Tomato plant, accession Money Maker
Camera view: vertical (180 deg); turntable rotation: 300 degrees
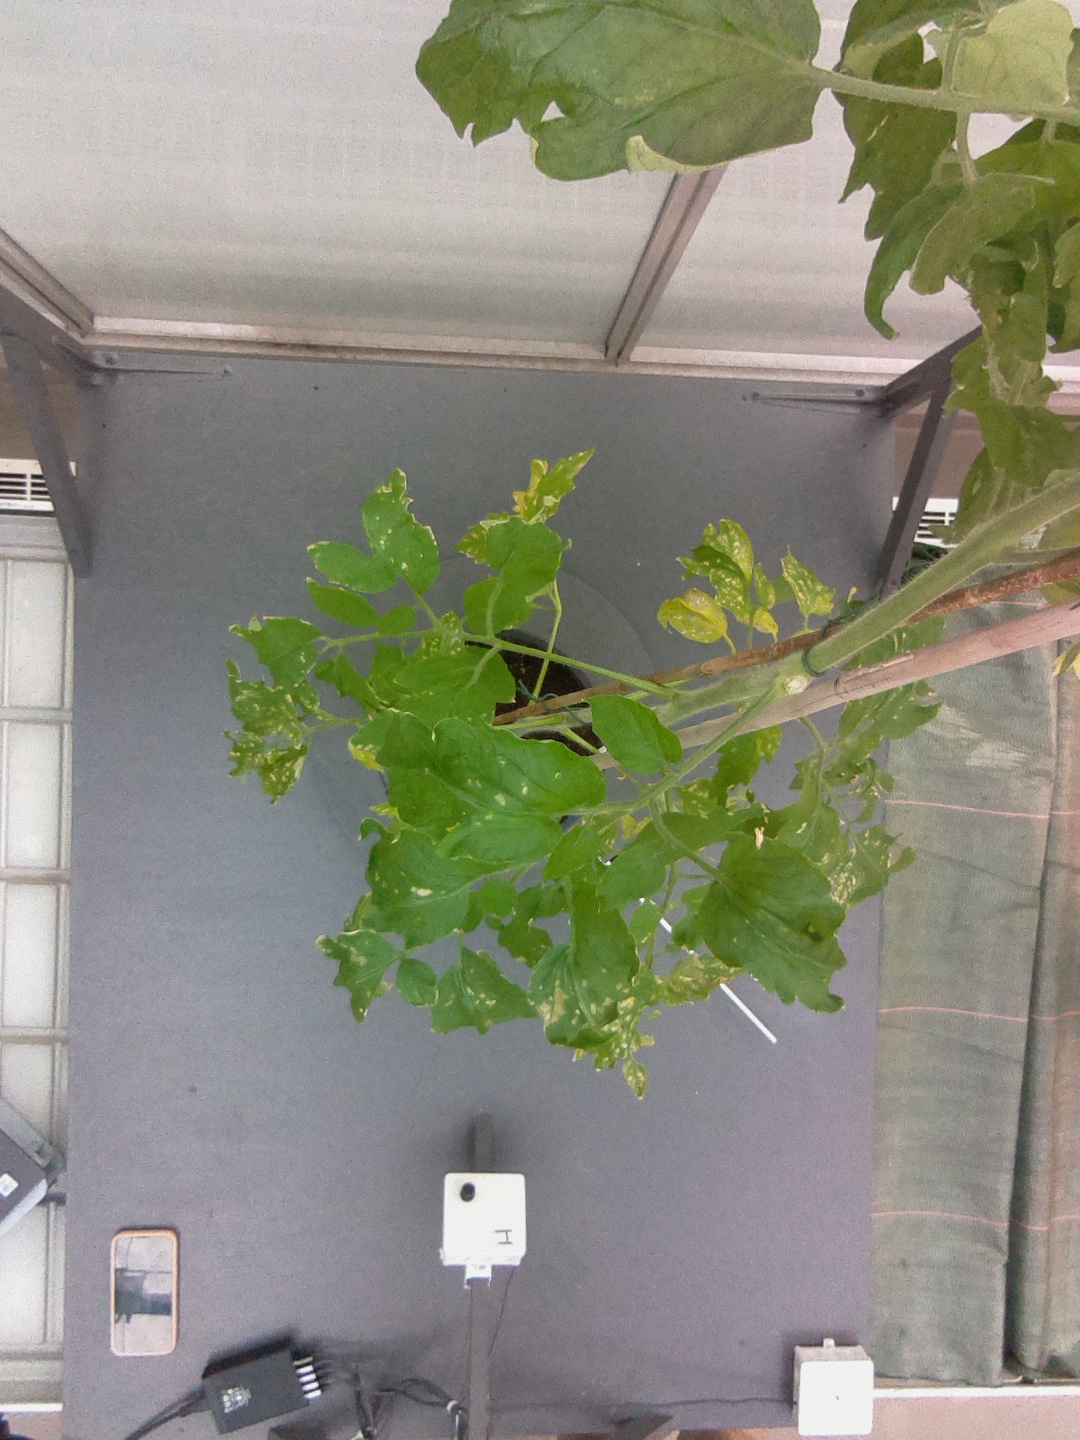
BBCH growth stage 75: 50%-60% of final fruit size